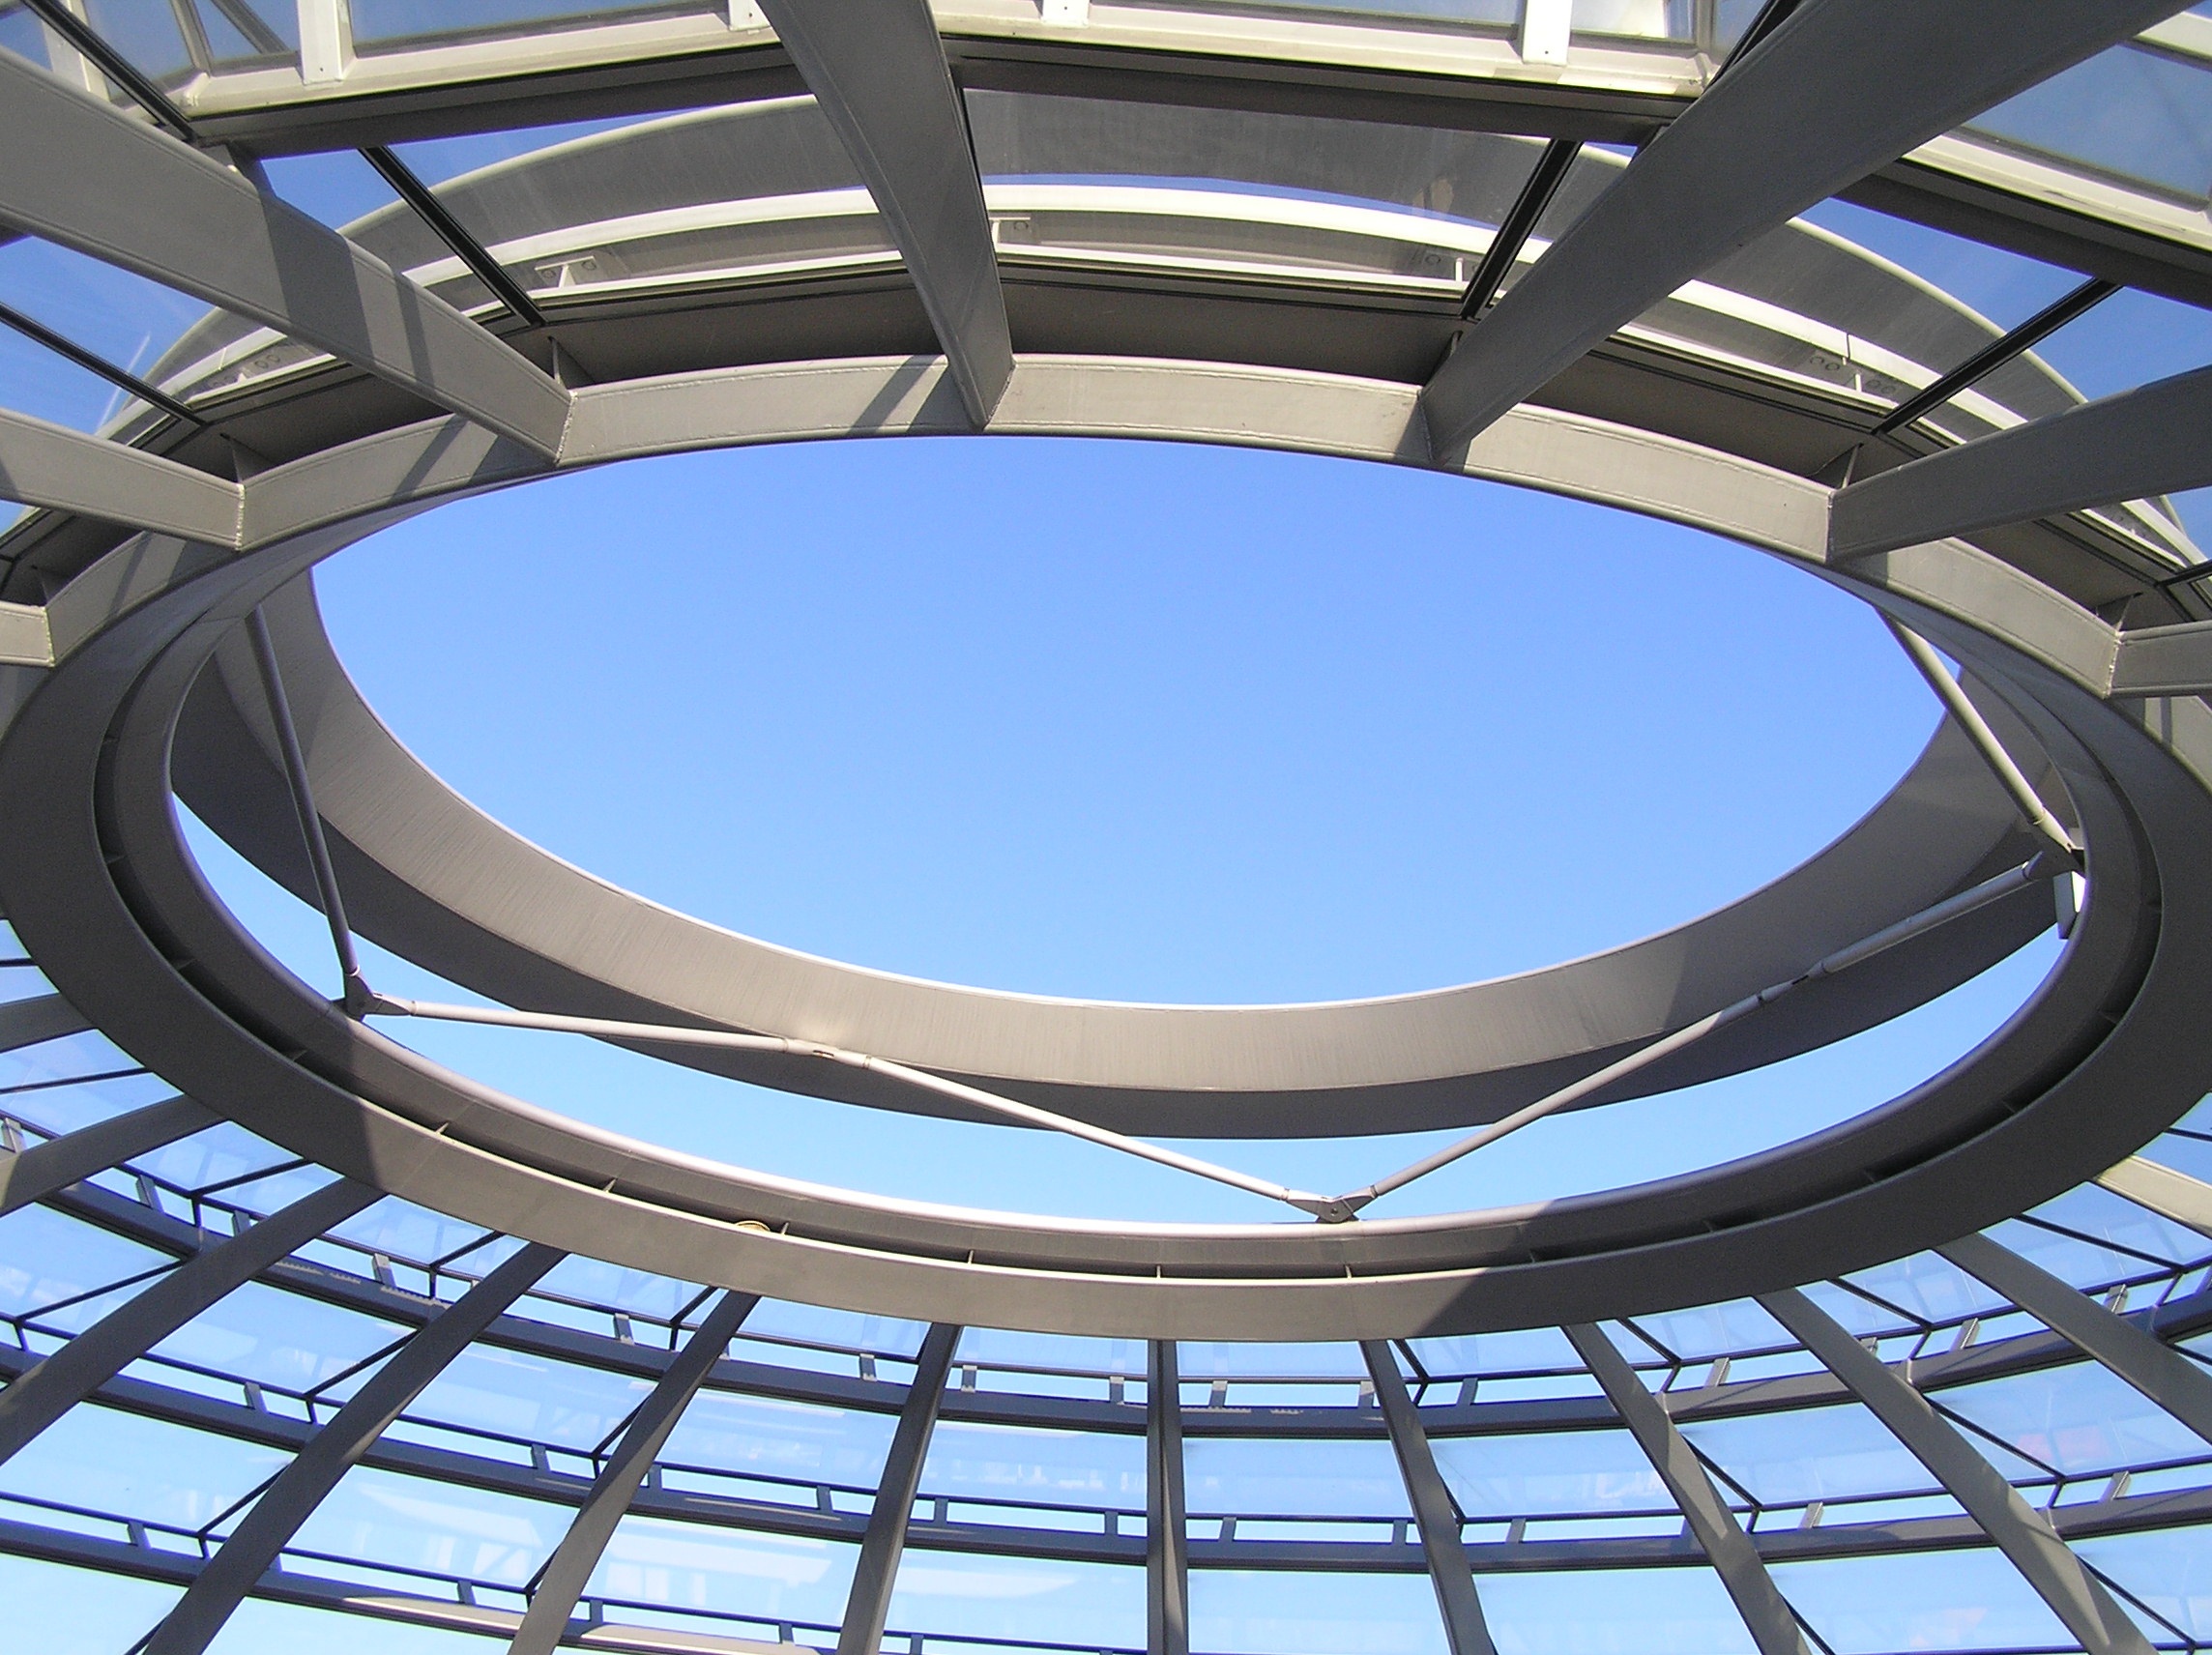
architecture, structure, spiral, roof, ceiling, facade, blue, stadium, circle, symmetry, framework, dome, daylighting, sport venue